FC Dinamo București

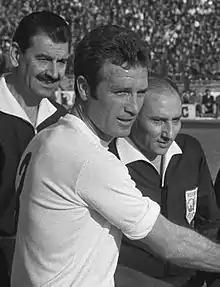
Ion Nunweiller, one of the club legends.

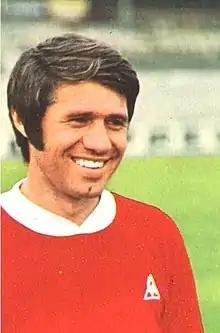
Ion Pârcălab, a key member of the great Dinamo team of the 1960s

Dinamo won the second championship in 1962, with players like Datcu, I. Nunweiller, Pârcălab, Frățilă, Popa, Varga (head coaches were Traian Ionescu, Constantin Teașcă and Nicușor Dumitru). In 1963, the club won their third title. Midfielder Vasile Gergely joined the team that season.